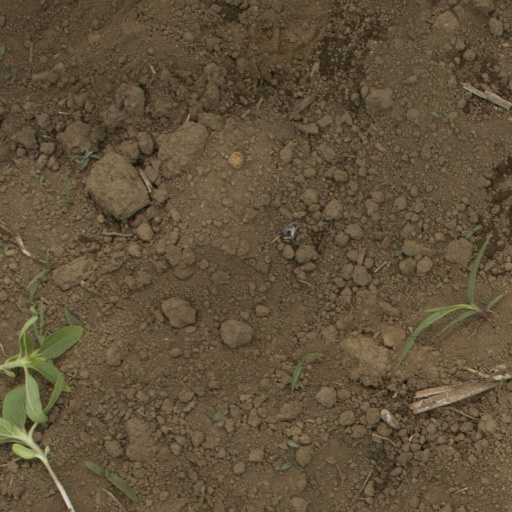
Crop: Jerusalem artichoke